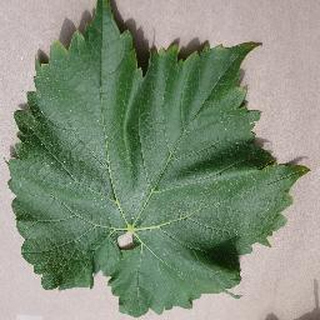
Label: healthy_grape